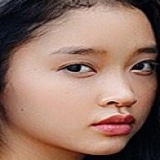
diễn viên Lana Condor